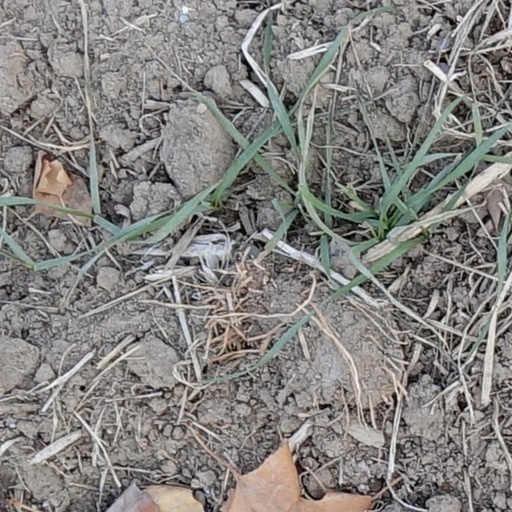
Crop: wheat